Ángel Di María

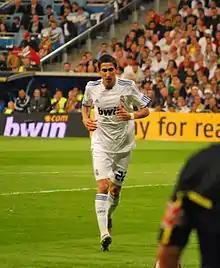
Di María taking a corner against Barcelona in April 2011

Di María scored his first goal of the season against Barcelona in the first leg of the 2012 Supercopa de España at Camp Nou after a mistake by Barcelona goalkeeper Víctor Valdés.